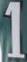
Number: 1